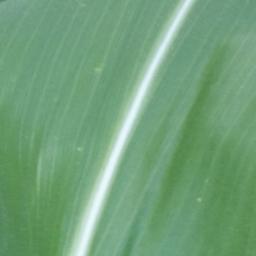
Label: Corn_(Maize)___Healthy